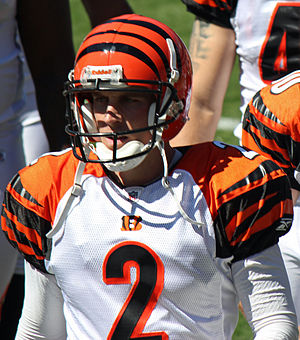
Mike Nugent (amerikansk fodboldspiller)
Mike Nugent er en amerikansk footballspiller, der spiller i NFL som place kicker for New England Patriots. Nugent kom ind i ligaen i 2005, og har tidligere optrådt for New York Jets, Tampa Bay Buccaneers og Arizona Cardinals, og Cincinnati Bengals.